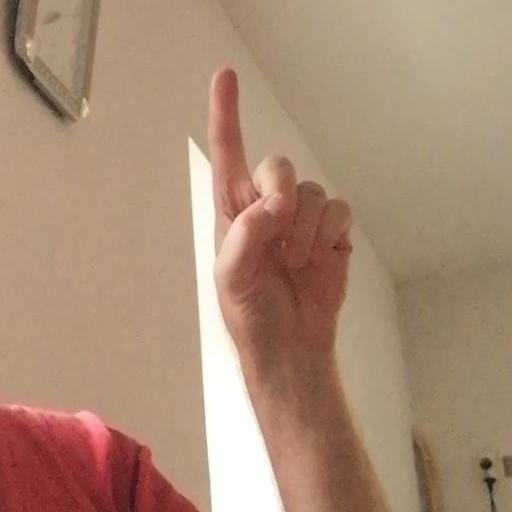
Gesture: one